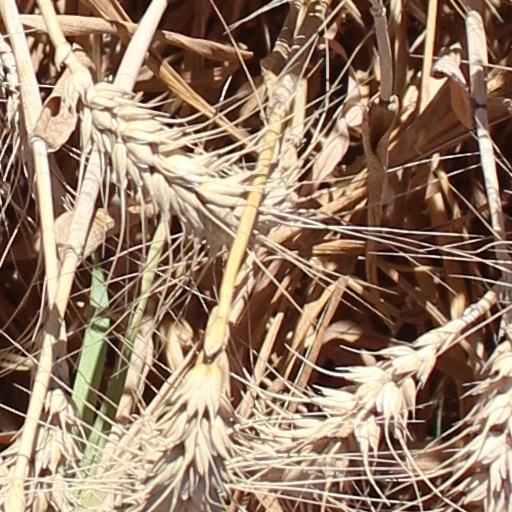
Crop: wheat